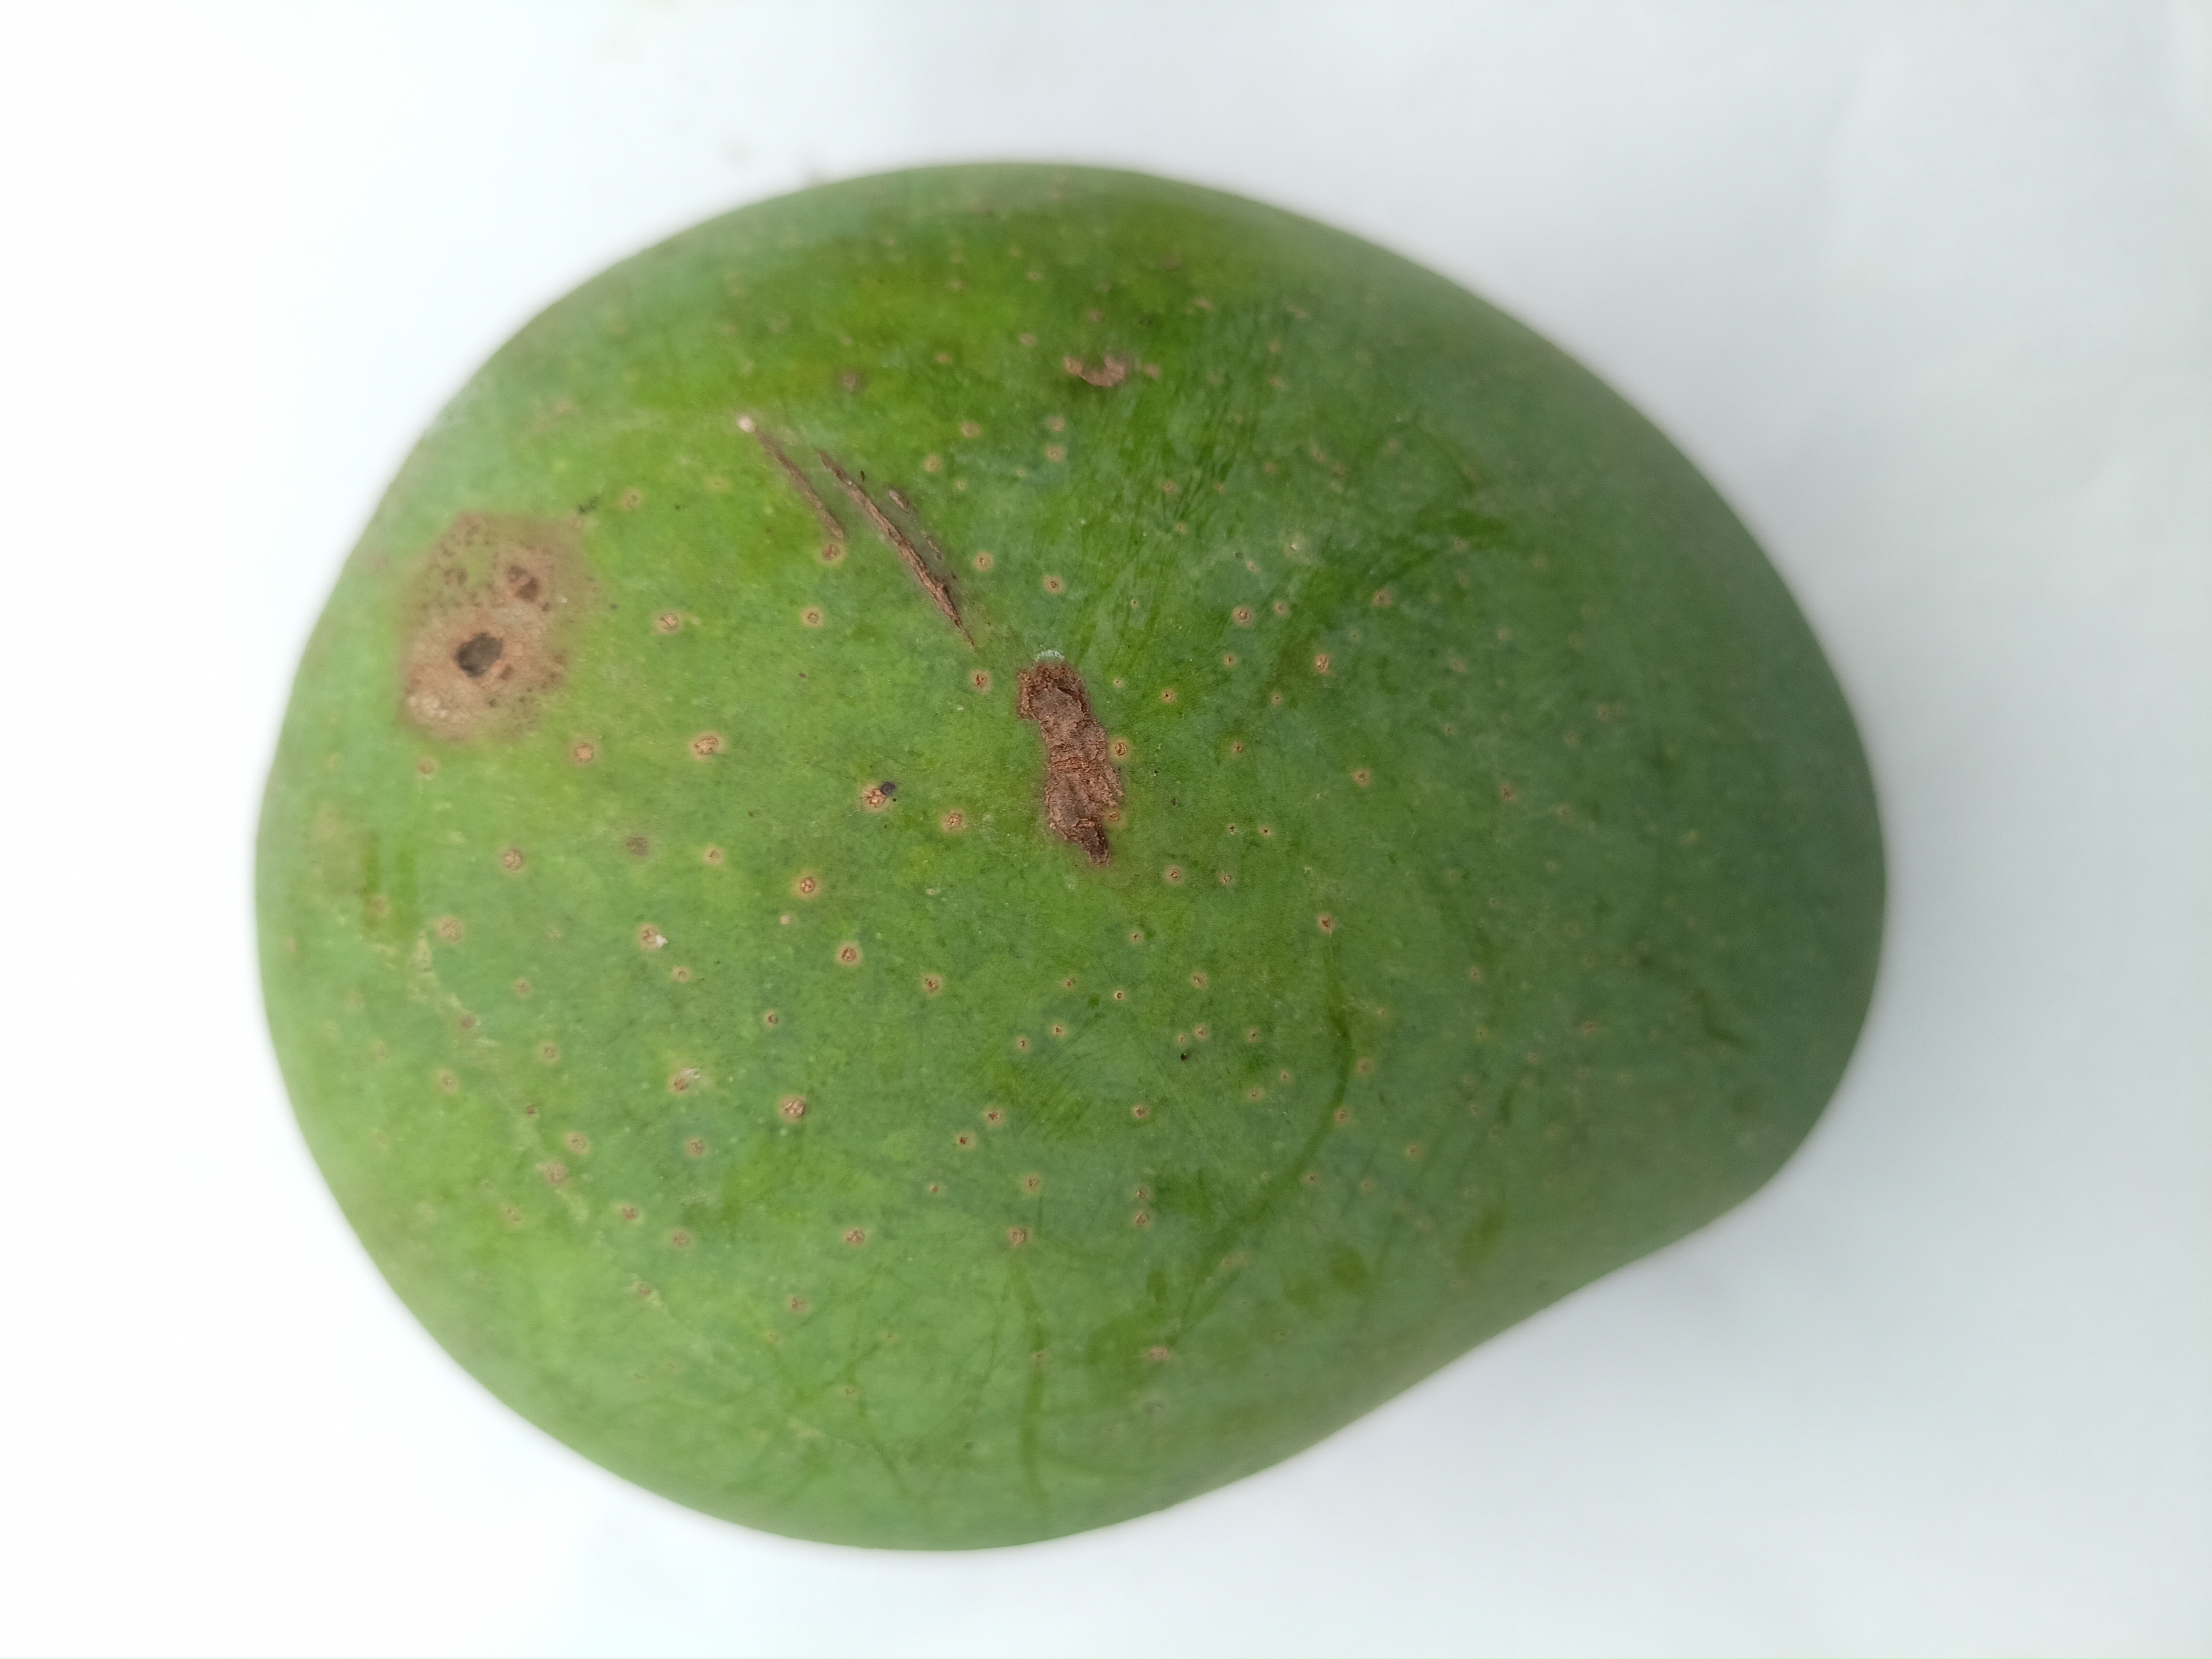
Mango variety: Khrishapat